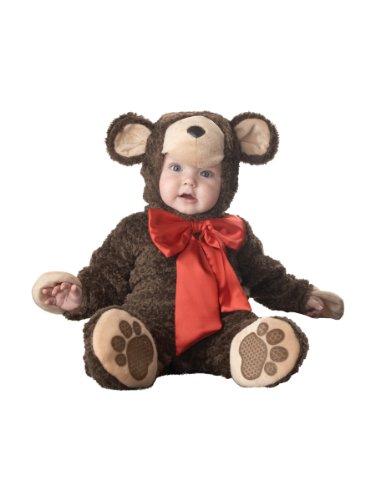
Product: InCharacter Costumes Baby's Lil' Teddy Bear Costume, Brown, X-Small
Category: Clothing, Shoes & Jewelry | Costumes & Accessories | Kids & Baby | Baby | Baby Boys
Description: Includes: Lined zippered jumpsuit with detachable bow tie and leg snaps for easy diaper change, hood with ears, plus slip-on booties with skid resistant bottoms.
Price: $42.72